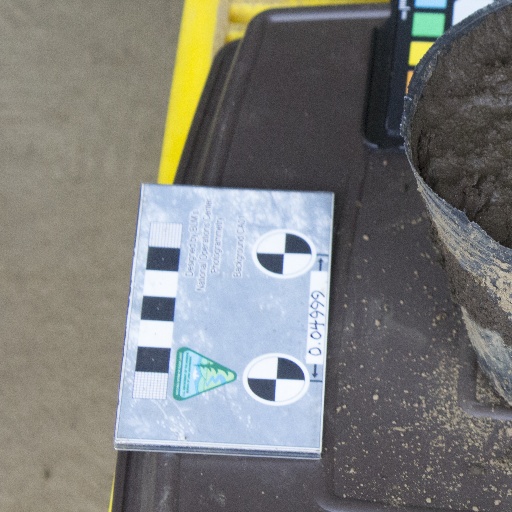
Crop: soybean